Single-molecule experiment

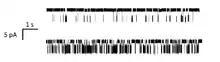
Two examples of data (~10 s each) from a single-channel recording experiment using the patch clamp technique. The upper trace is at a lower concentration, while the lower trace is recorded at an agonist concentration near this ion channel's EC. Channel openings are represented by downward deflections, in this case deflections of approximately 5 pA.

As in the case of single molecule fluorescence spectroscopy, the technique known as single channel recording can be used to obtain specific kinetic information—in this case about ion channel function—that is not available when ensemble recording, such as whole-cell recording, is performed. Specifically, ion channels alternate between conducting and non-conducting classes, which differ in conformation. Therefore, the functional state of ion channels can be directly measured with sufficiently sensitive electronics, provided that proper precautions are taken to minimize noise. In turn, each of these classes may be divided into one or more kinetic states with direct bearing on the underlying function of the ion channel. Performing these types of single molecule studies under systematically varying conditions (e.g. agonist concentration and structure, permeant ion and/or channel blocker, mutations in the ion channel amino acids), can provide information regarding the interconversion of various kinetic states of the ion channel. In a minimal model for an ion channel, there are two states: open and closed. However, other states are often needed in order to accurately represent the data, including multiple closed states as well as inactive and/or desensitized states, which are non-conducting states that can occur even in the presence of stimulus.